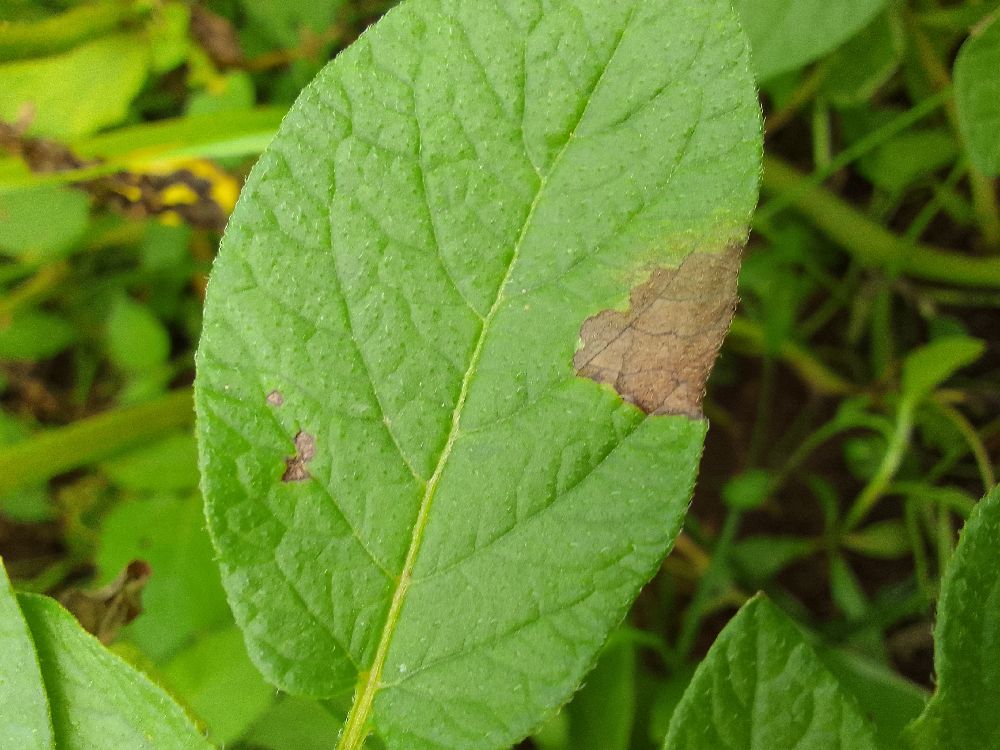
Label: Late blight